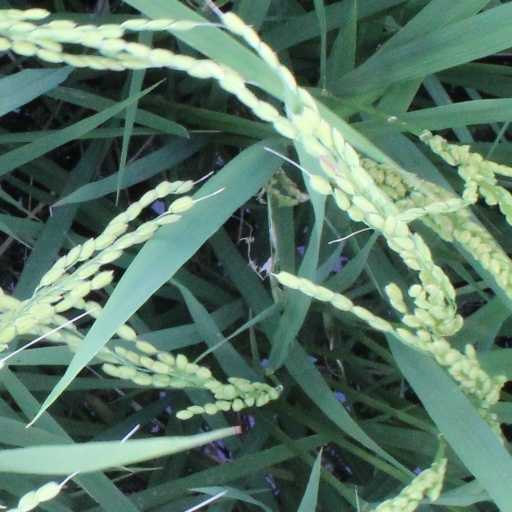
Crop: rice